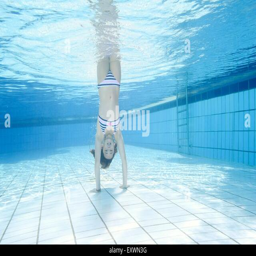
girl doing a handstand under water in an open - air bath